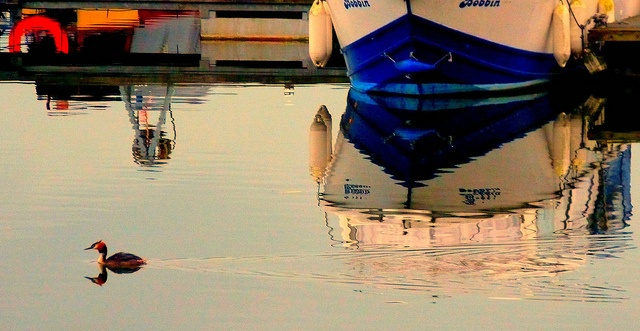
A duck in water with a blue and white boat in background.
a duck in the water in front of a boat
A large boat floating on top of a body of water.
A duck going past a boat on the water.
A full reflection view of a small boat and a duck.